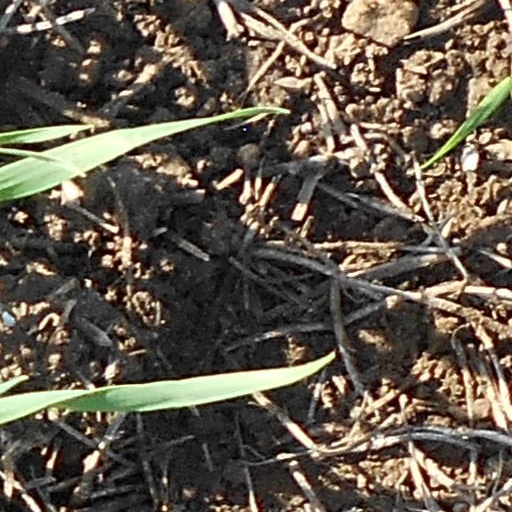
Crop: wheat